State Farm Stadium

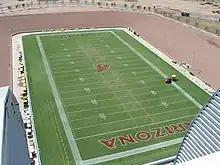
The playing field outside and lined for the Arizona Cardinals

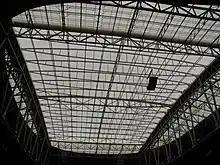
Stadium roof in 2007

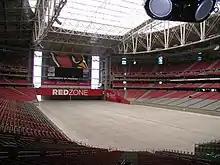
The interior with field removed. To protect the stadium's grass playing surface and to provide a flat floor for solid footing, non-football events are always held with the facility in this configuration.

The stadium has 88 luxury suites – called luxury lofts – with space for 16 future suites as the stadium matures.